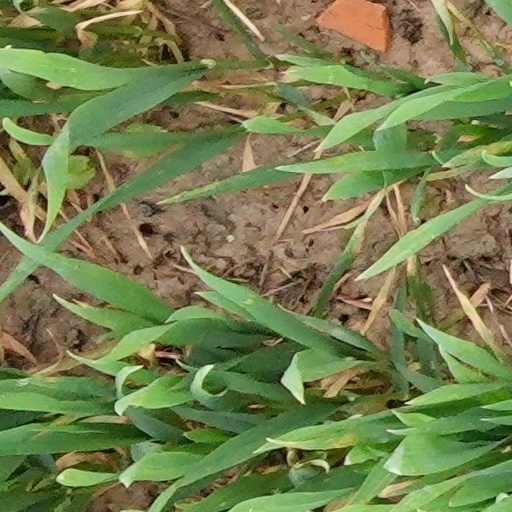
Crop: wheat